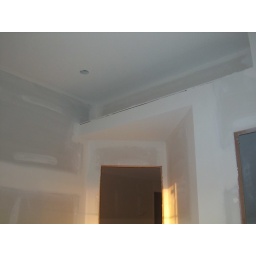
I'll have a shelf above the door to store crap! Neat!